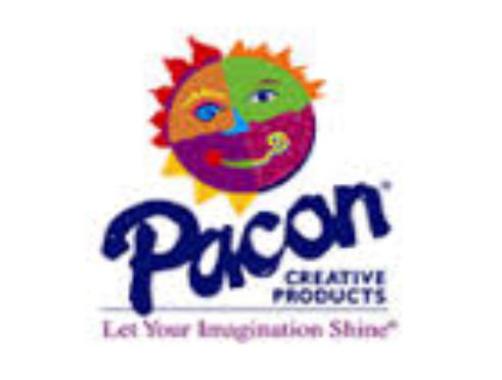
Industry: Others